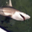
Label: shark